Yoenis Céspedes

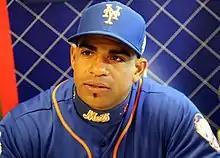
Céspedes with the New York Mets in 2015

Yoenis Céspedes Milanés (born October 18, 1985), nicknamed "La Potencia" (The Power), is a Cuban-born former professional baseball outfielder. He made his Major League Baseball (MLB) debut on March 28, 2012, for the Oakland Athletics, and has also played in MLB for the Boston Red Sox, Detroit Tigers, and New York Mets. Primarily a left fielder in his early career, he split between left and center field on the Mets. A right-hand batter and fielder, he stands tall and weighs .